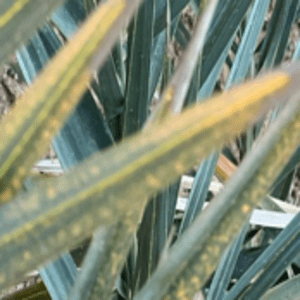
Label: Potassium Deficiency